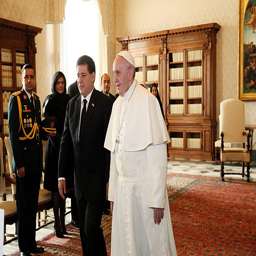
religious leader meets president of politician .